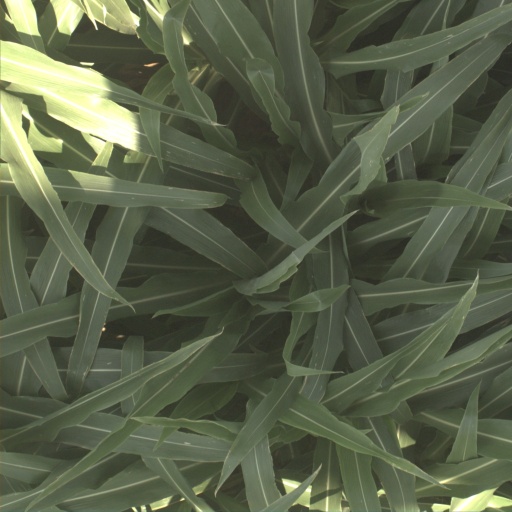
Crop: sorghum